18th World Scout Jamboree

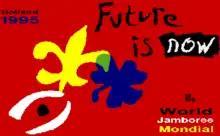
18th World Scout Jamboree

The 18th World Scout Jamboree (Dutch: "18e Wereldjamboree") was held from 1 to 11 August 1995, and was hosted by the Netherlands on a polder near Biddinghuizen, Dronten community, Flevoland. 28,960 Scouts and staff members from 166 countries and territories participated in the event, the largest representation of countries to date, including 34 countries where Scouting was being born or reborn.